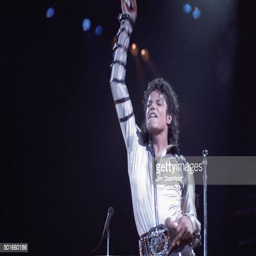
rhythm and blues artist performs on stage